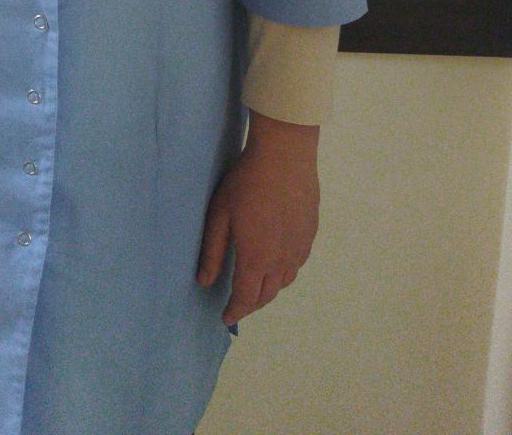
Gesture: no_gesture